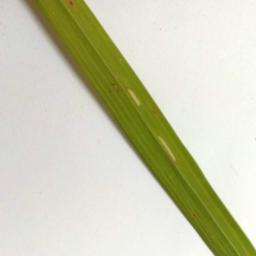
Label: Rice___Brown_Spot